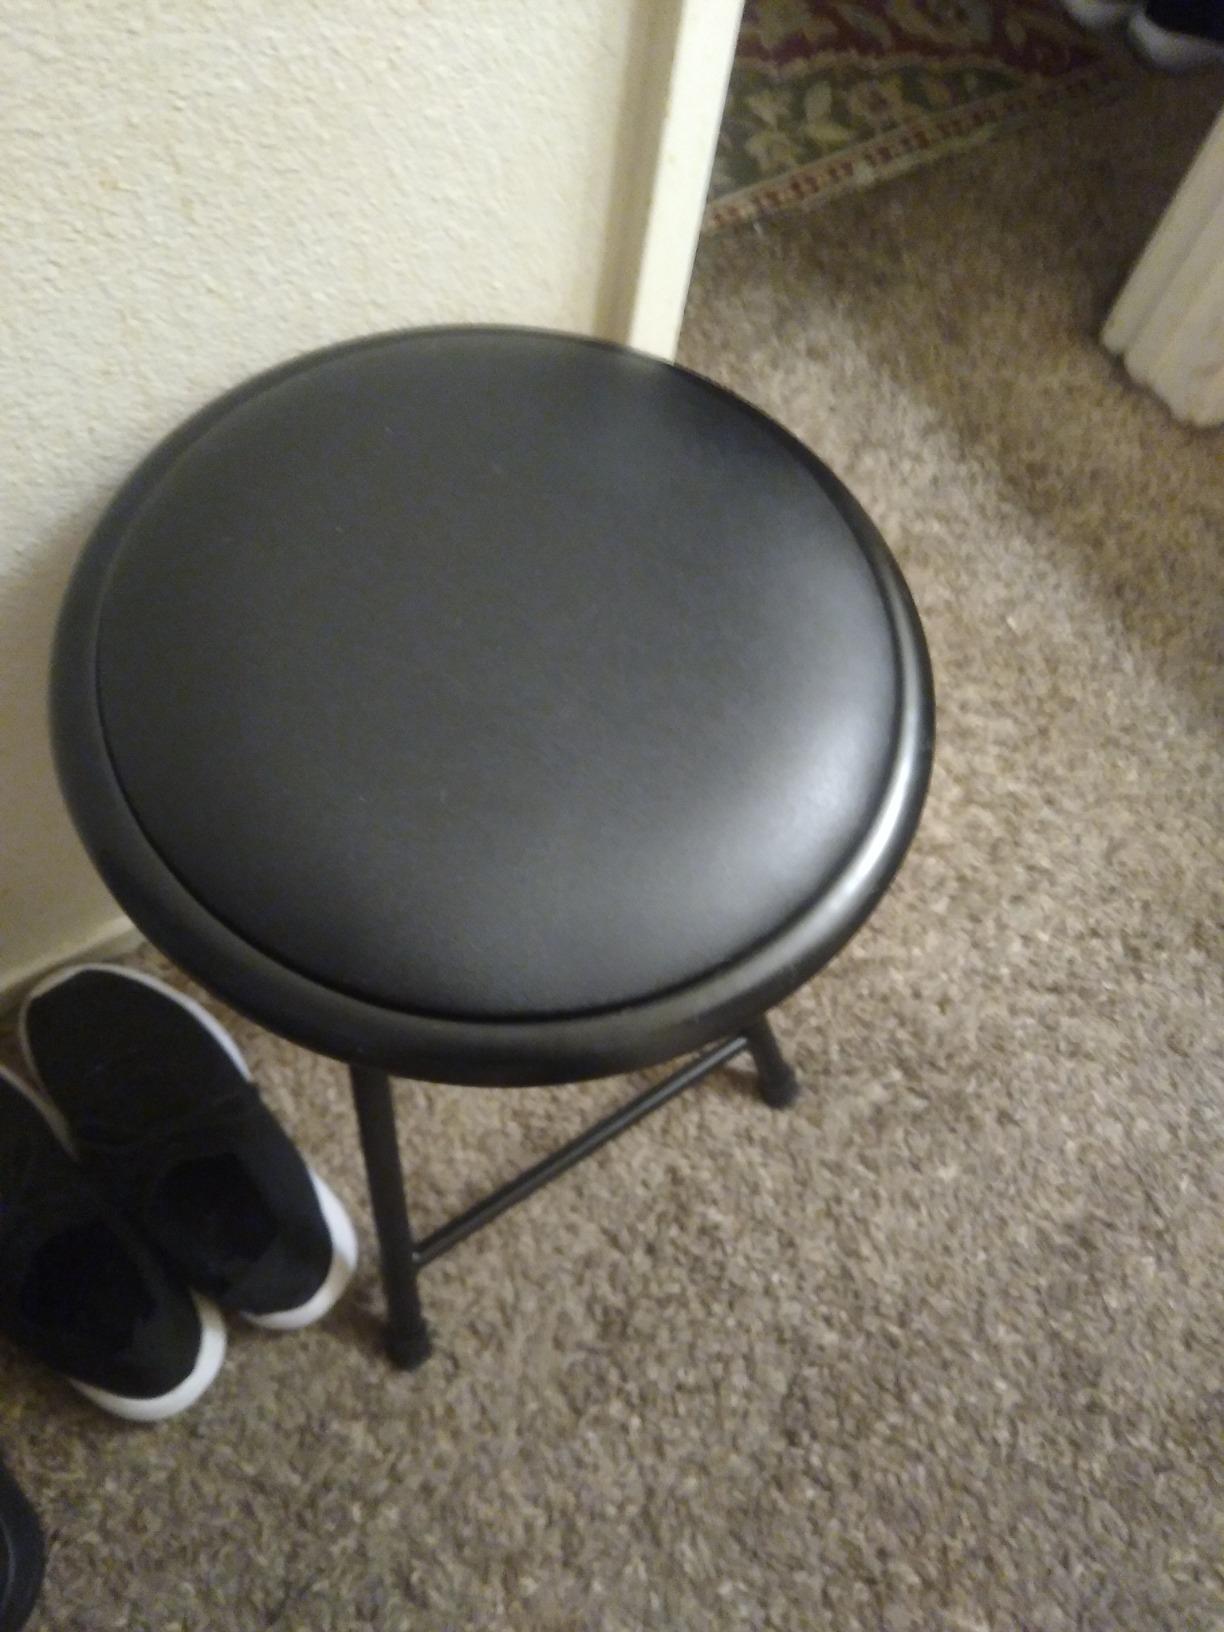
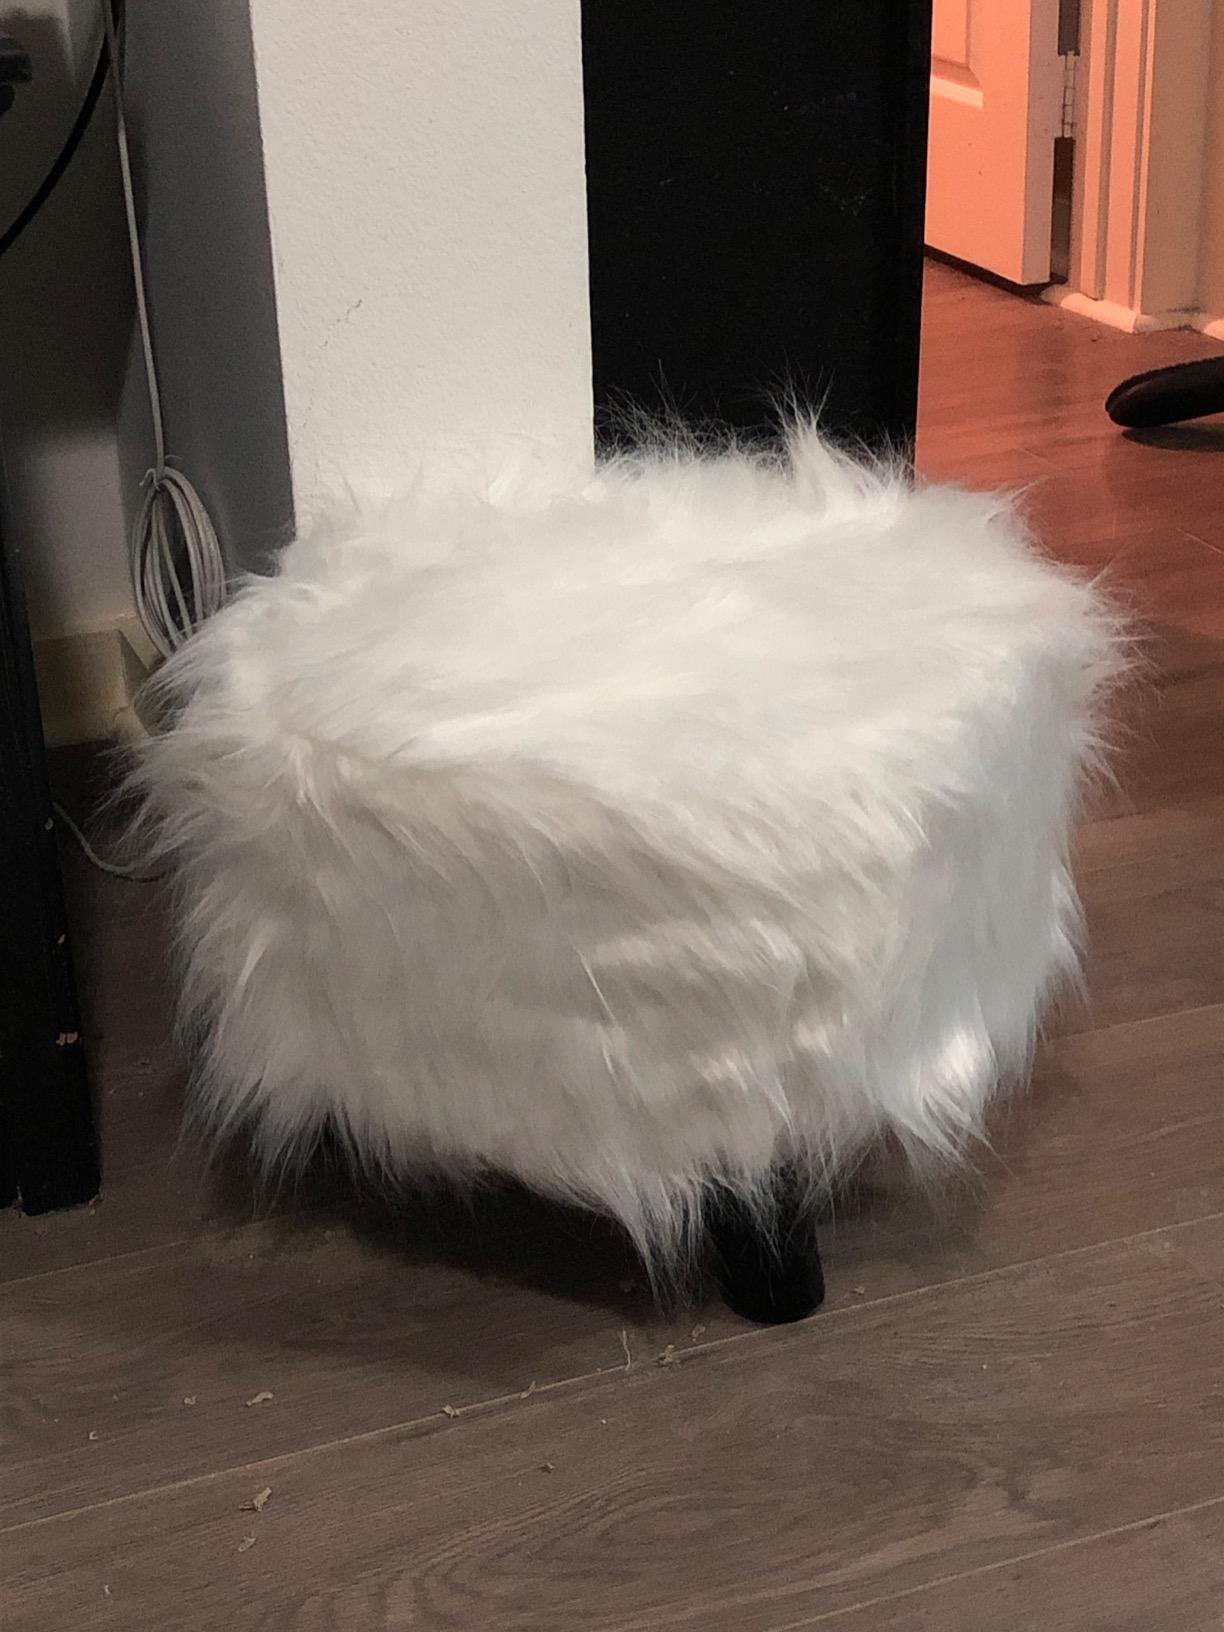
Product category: stool
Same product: no